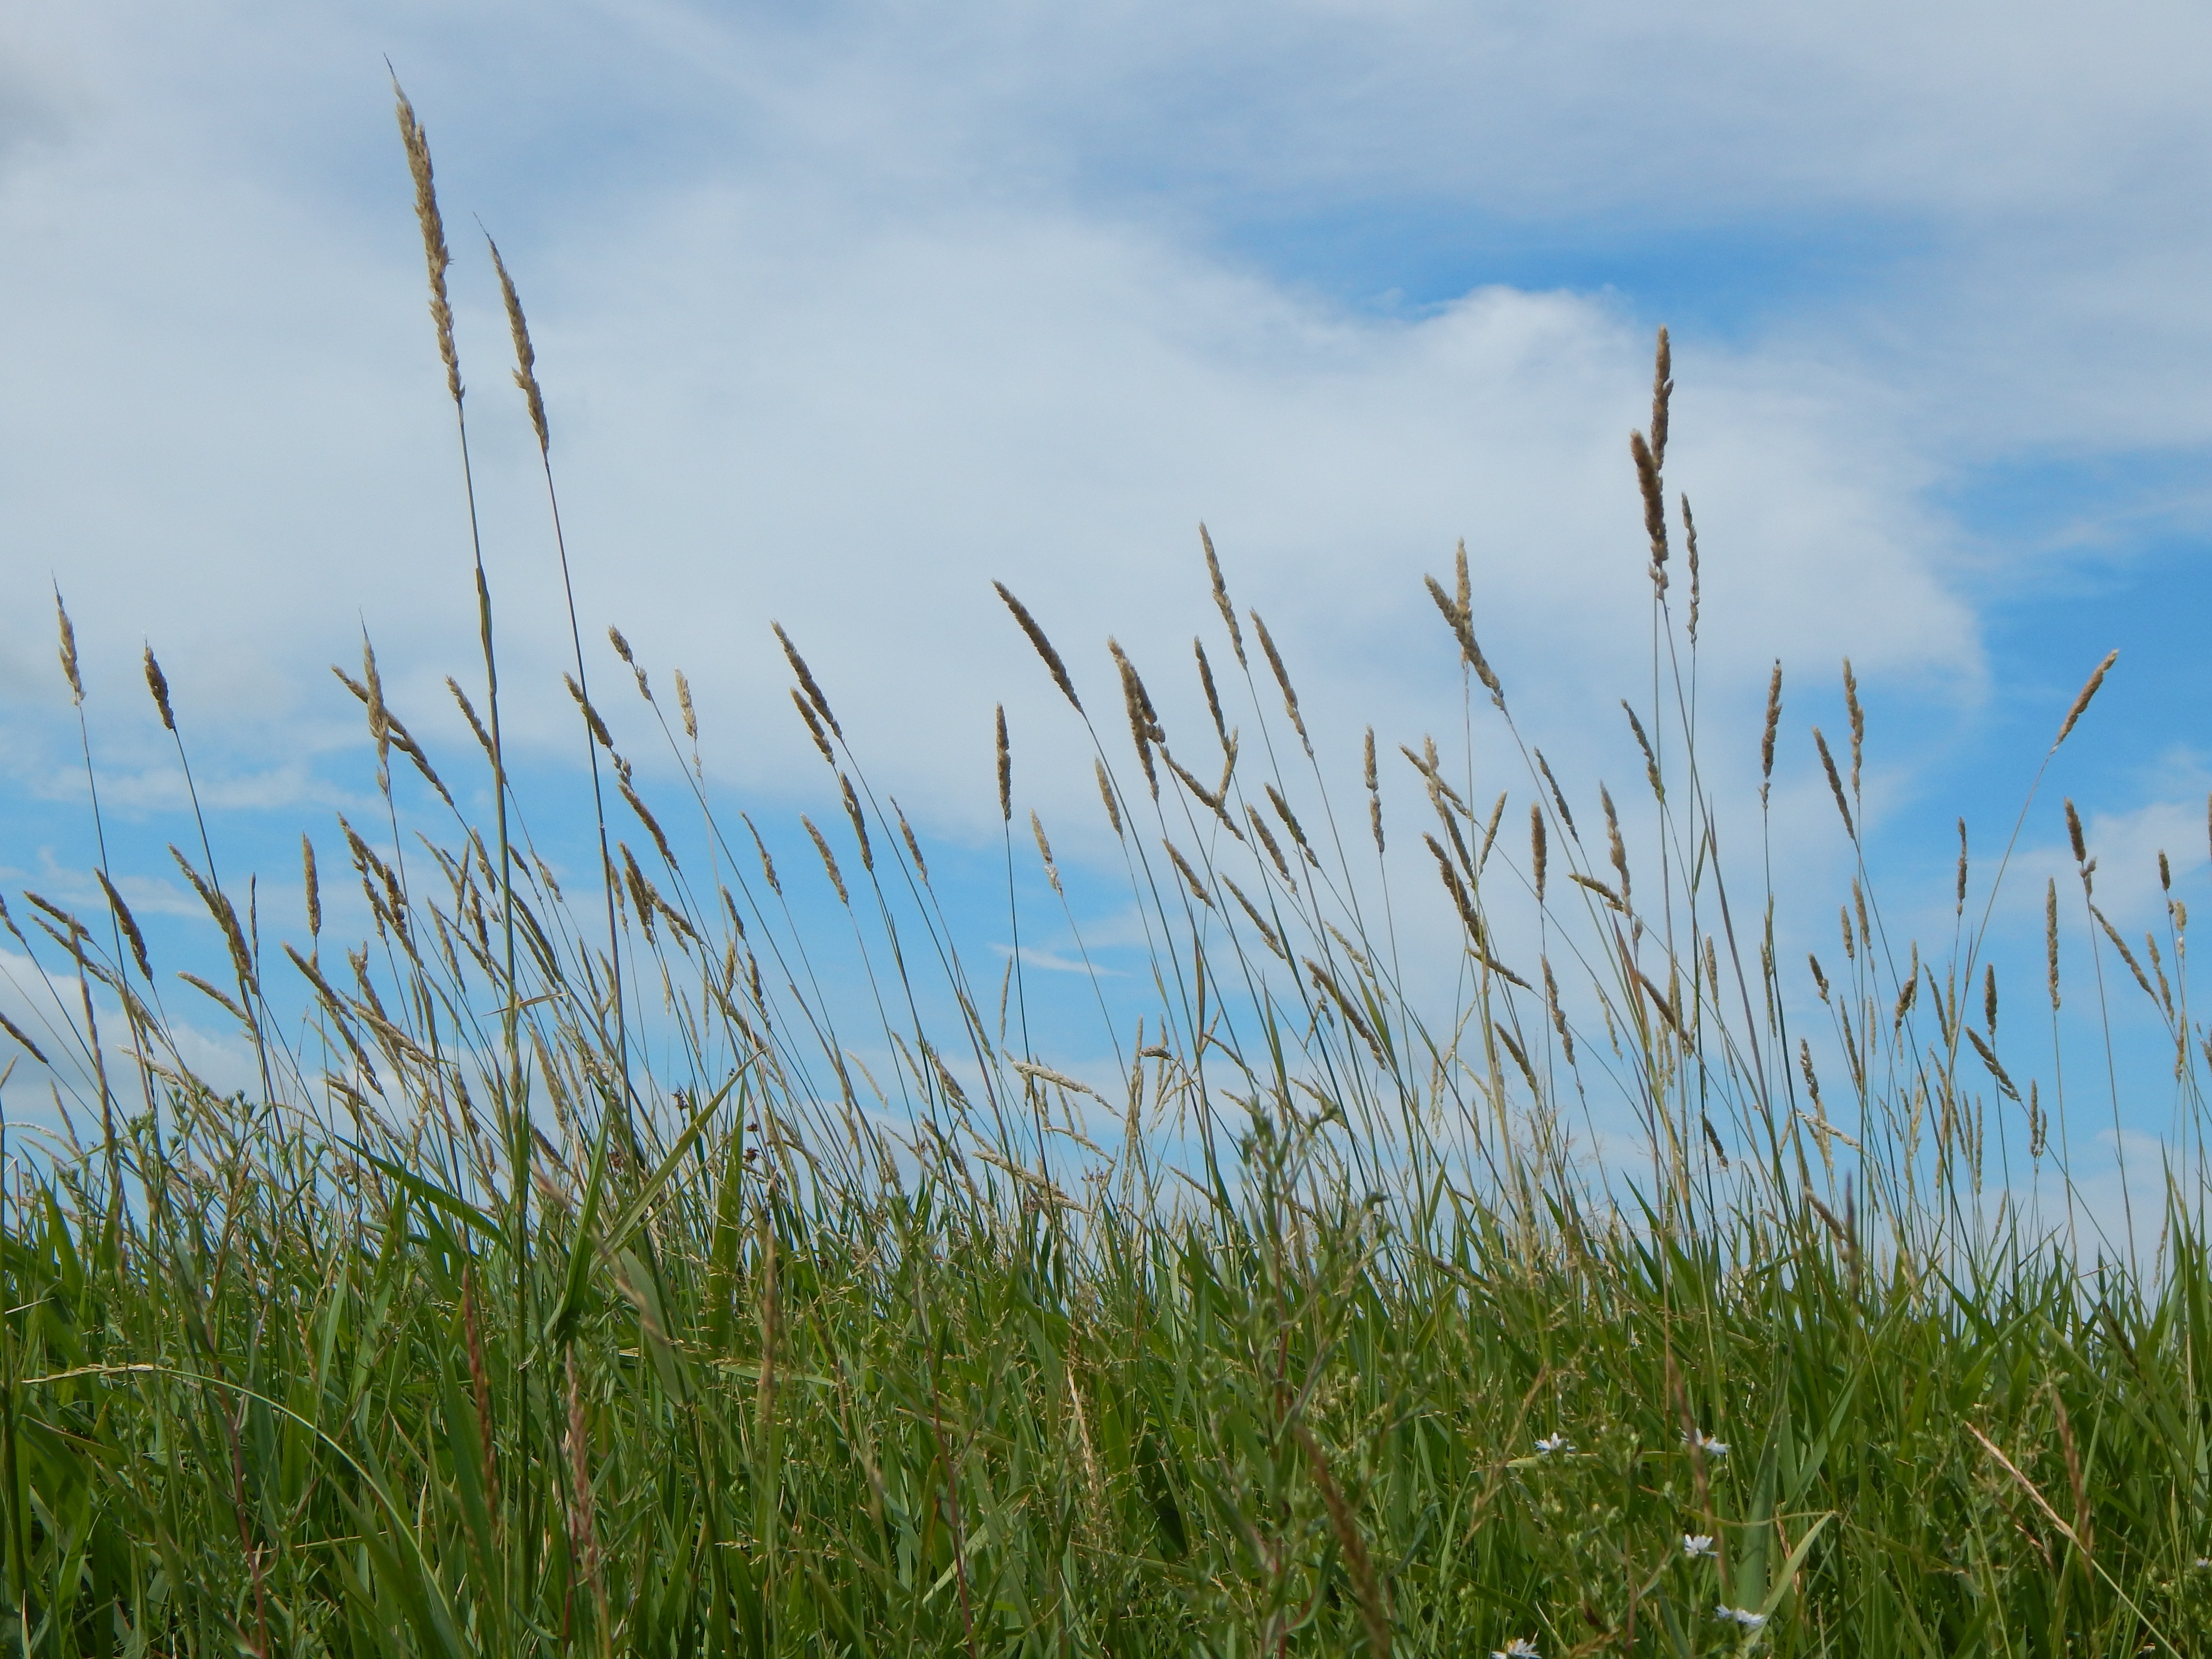
landscape, nature, grass, marsh, plant, sky, field, meadow, prairie, flower, wind, environment, rural, scenic, pasture, agriculture, plain, tall grass, canada, grassland, wetland, habitat, ecosystem, steppe, saskatchewan, natural environment, grass family, phragmites